List of British special constables awarded honours

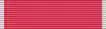
Medal ribbon bar of the Order of the British Empire Medal

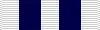
Medal ribbon bar of the King's Police Medal

The honours awarded by His Majesty, The King are published in the official Crown newspaper, the "London Gazette", twice a year – at New Year, and in mid-June on the date of the King's official birthday, once per year as a special supplement for the King's Award for Voluntary Service on 14 November, and within various other Special Supplements for miscellaneous awards, honours and achievements.